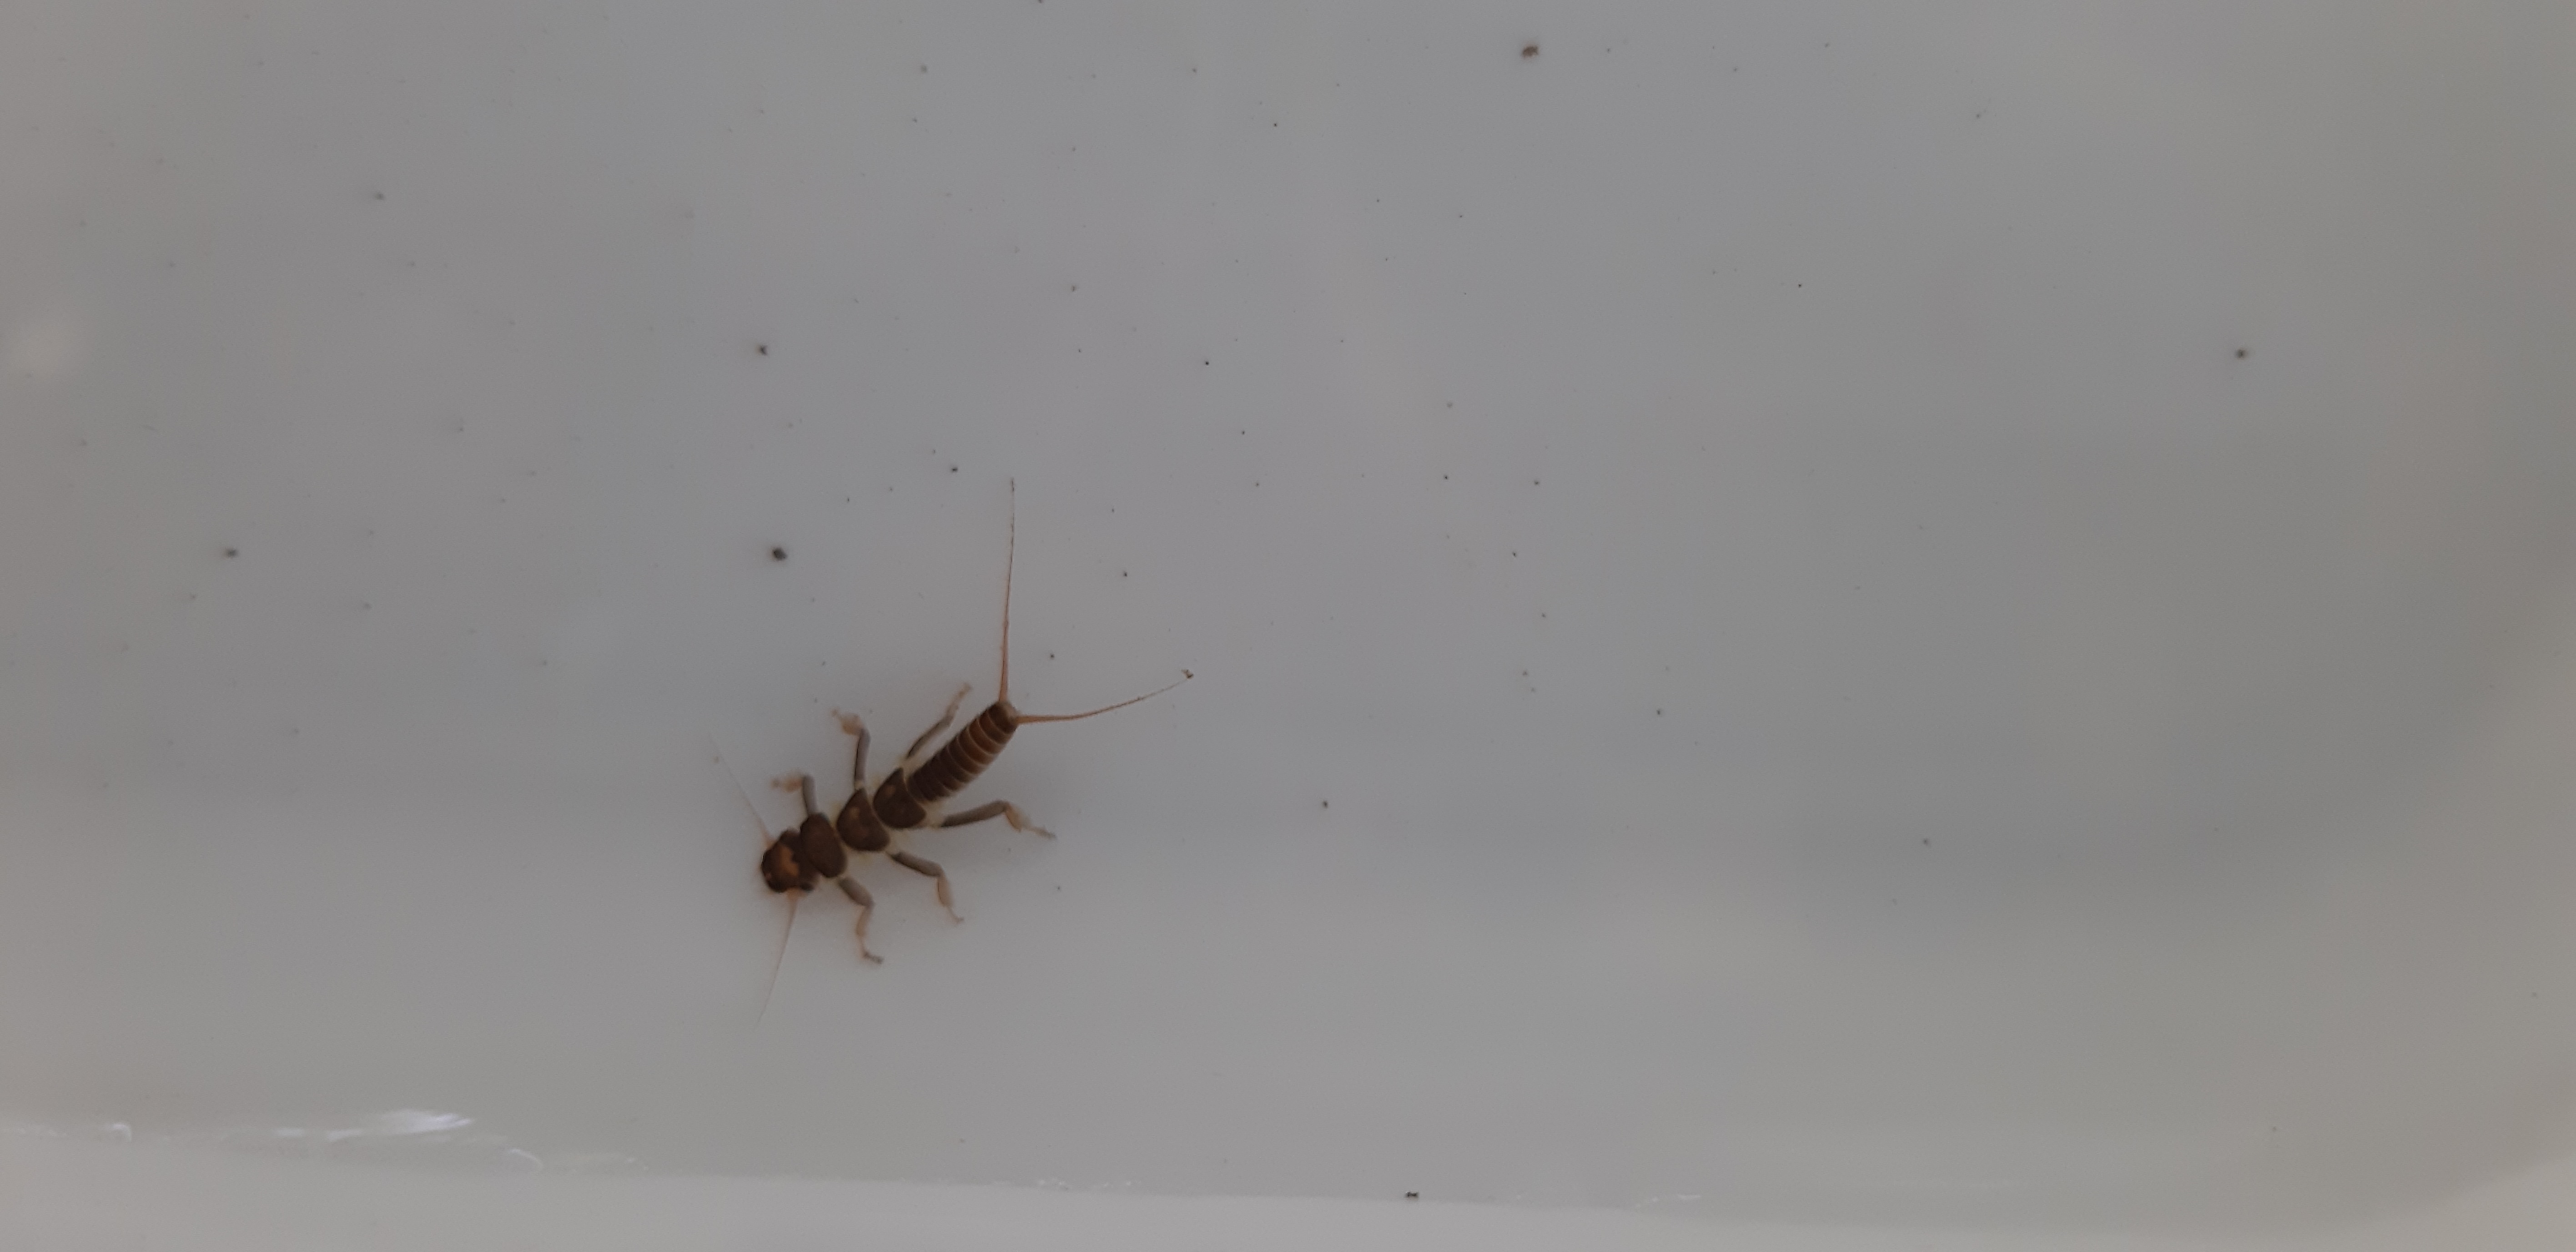
Macroinvertebrate group: stoneflies